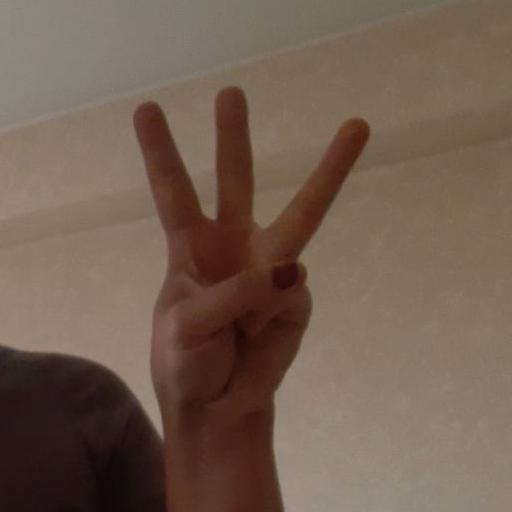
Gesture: three